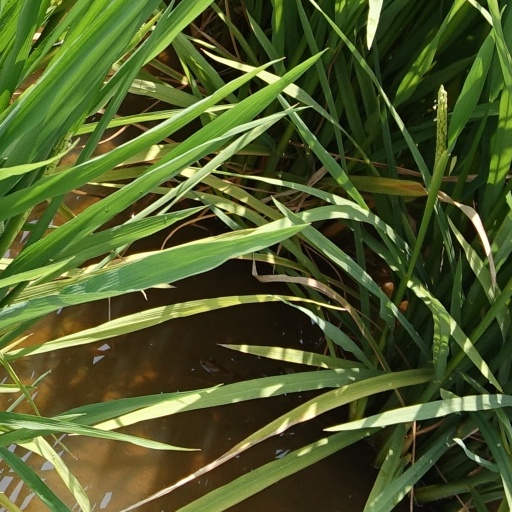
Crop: rice